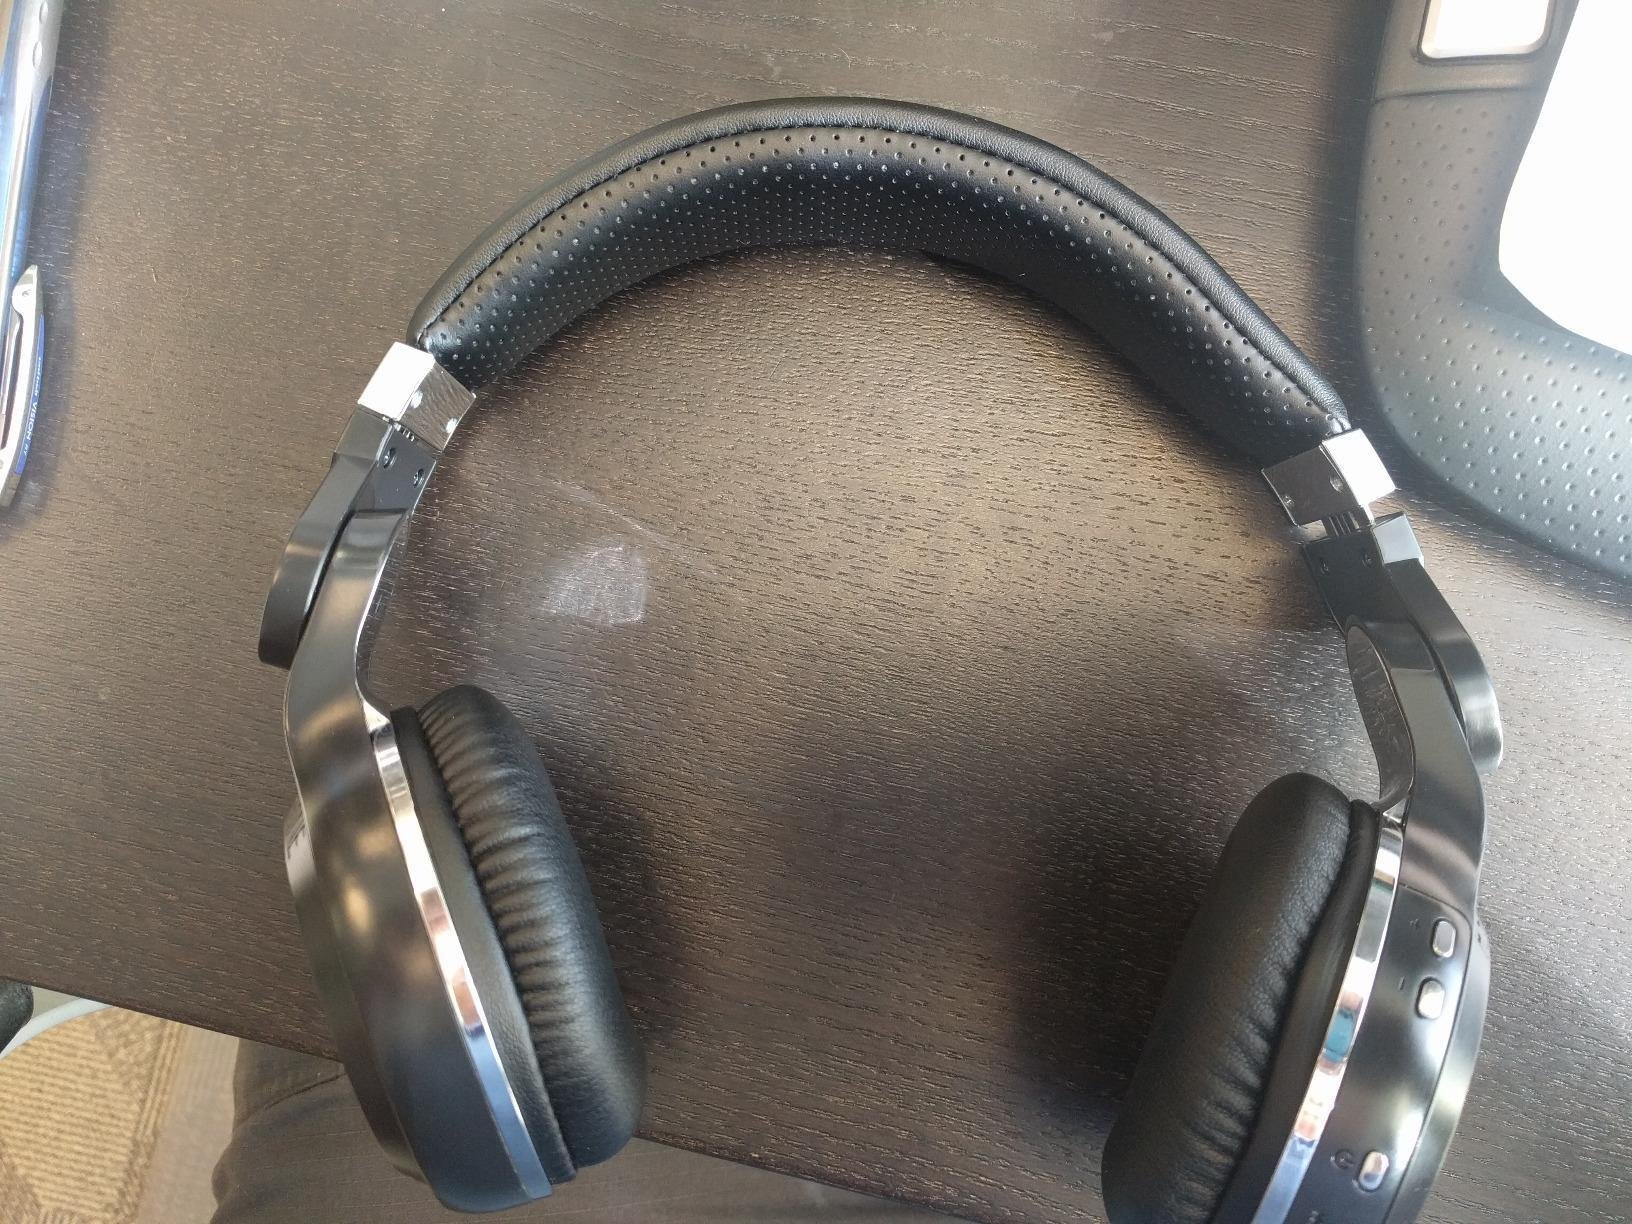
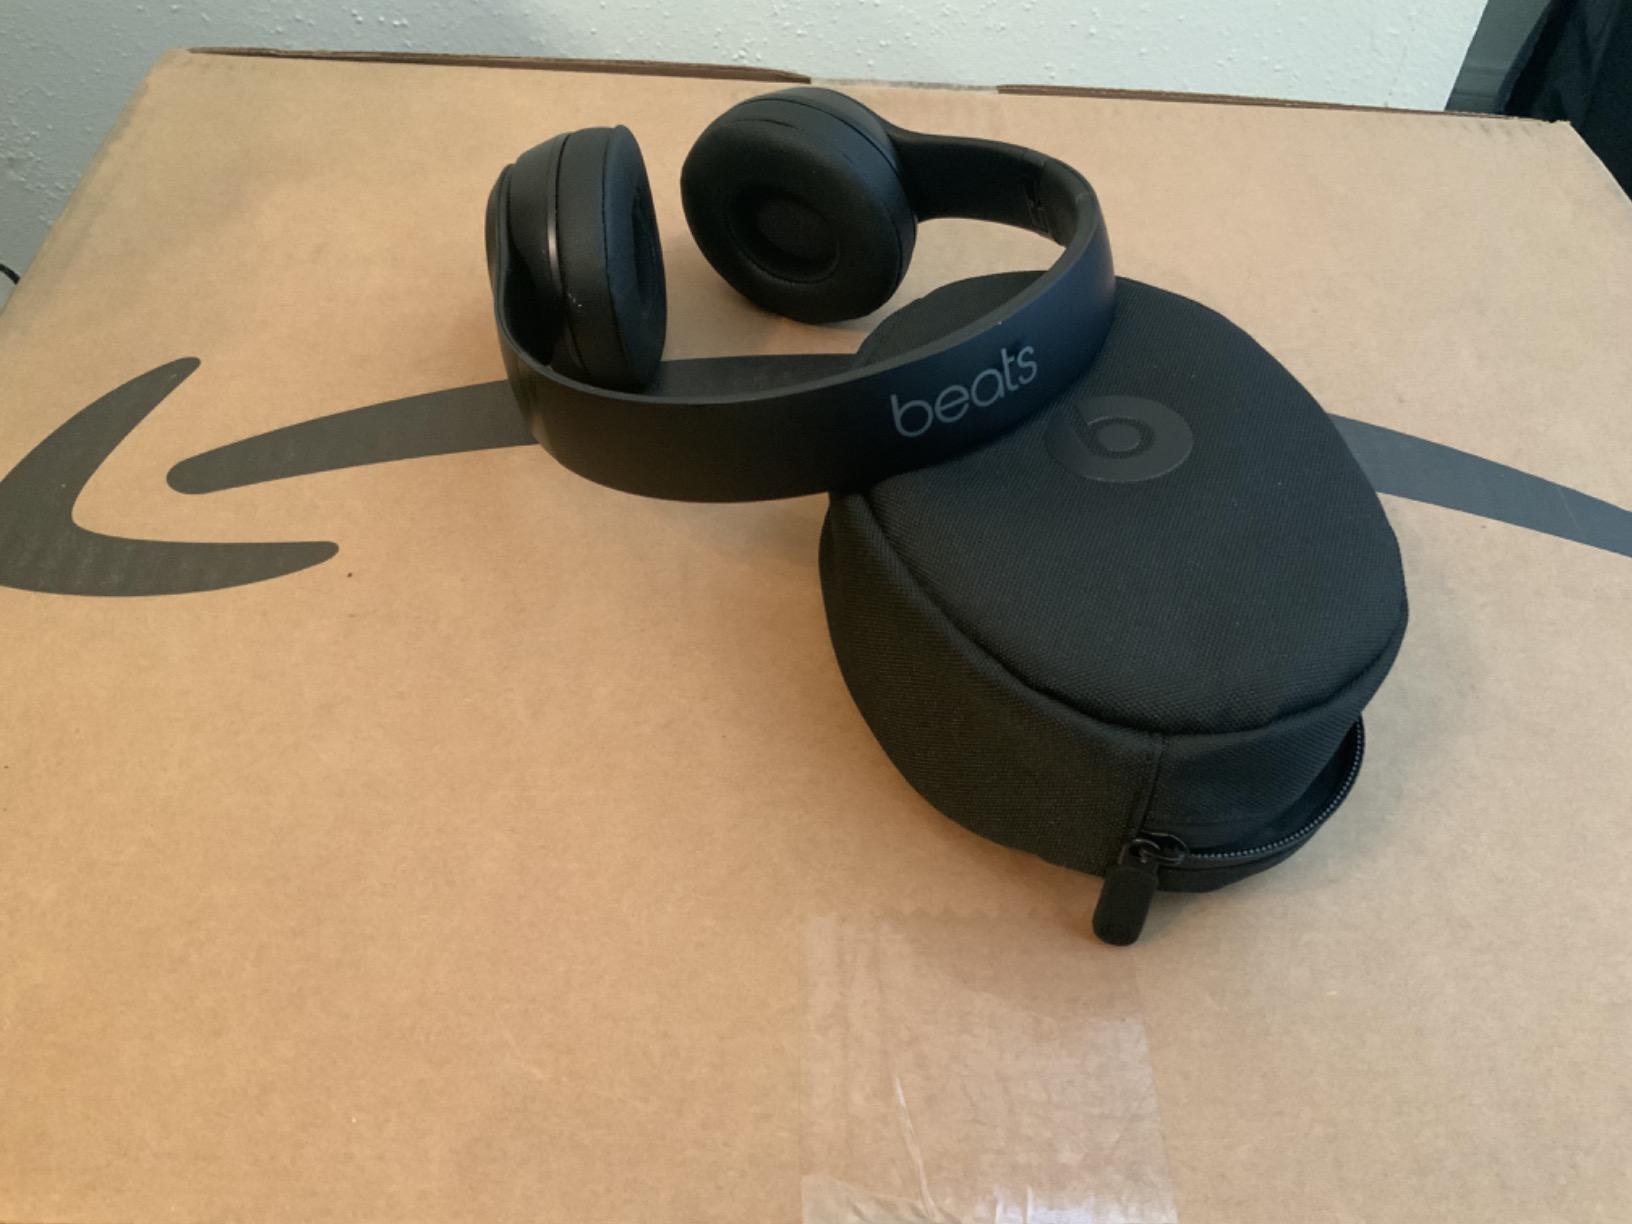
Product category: headphones
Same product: no